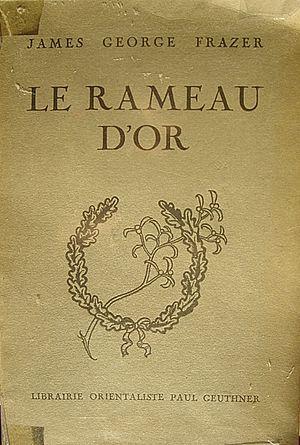
James George Frazer est un anthropologue écossais connu pour être le premier à avoir dressé un inventaire planétaire des mythes et des rites. Les 12 volumes de son Rameau d'or, parus entre 1911 et 1915, décrivent des milliers de faits sociaux et religieux, soit relevés par l'auteur dans ses lectures ou relatés par ses correspondants cosmopolites. En tentant d'interpréter cette masse de faits sociaux, Frazer fondait l'anthropologie religieuse et la mythologie comparée.
La mythologie grecque, c'est-à-dire l'ensemble organisé des mythes provenant de la Grèce antique, se développe au cours d'une très longue période allant de la civilisation mycénienne jusqu'à la domination romaine. La rencontre entre les Grecs et les Romains coïncide avec celle de la mythologie grecque et de la mythologie romaine : la première exerce une forte influence sur la seconde, qui ne s'y réduit pas pour autant. Longtemps après la disparition des religions grecque et romaine, la mythologie grecque est utilisée comme sujet d'inspiration par les artistes, et continue à l'être de nos jours.